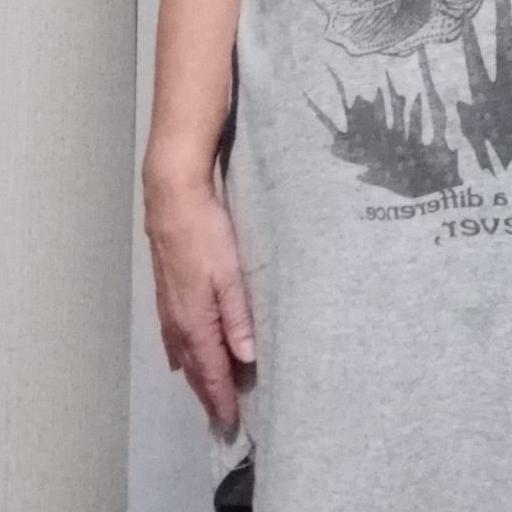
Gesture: no_gesture